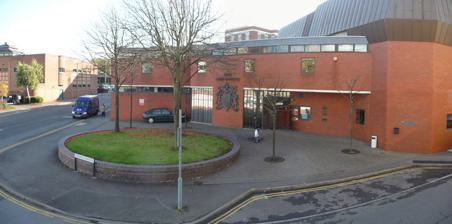
Building: Swindon Law Courts
Country: United Kingdom
Year built: 1985
Court building in Swindon, England Swindon Law Courts Swindon Law Courts Location Islington Street, Swindon Coordinates 51°33′40″N 1°46′55″W / 51.5612°N 1.7820°W / 51.5612; -1.7820 Built 1985 Architect Property Services Agency Architectural style(s) Modernist style Shown in Wiltshire Swindon Law Courts , also known as Swindon Combined Court Centre , is a Crown Court venue which deals with criminal cases, as well as a County Court venue, which deals with civil cases, in Islington Street, Swindon , England. History For much of the 19th century, petty session hearings in Swindon were held in the Goddard Arms on the High Street, then, after it opened in the mid-1850s, in the Old Town Hall , and then, after it opened in 1891, in the New Town Hall . The lack of dedicated judicial facilities was temporarily resolved when the new Courts of Justice (now referred to as Swindon Magistrates' Court), designed by the borough architect, were opened in Princes Street on 21 April 1965. However, as the number of court cases in Swindon grew, it became necessary to commission dedicated facilities for both Crown Court hearings, which require courtrooms suitable for trial by jury, and for County Court hearings. The site selected, on the west side of Islington Street, had previously been occupied by a row of terraced houses. The new building was designed by the Property Services Agency in the Modernist style , built in red brick at a cost of £2.4 million, and was opened in 1985. The design involved an asymmetrical main frontage at the corner of Islington Street and Gordon Gardens. The corner of the building was recessed to create pedestrian access to the building and space for a flower bed and trees, and involved a section which was canted across the central part of the recess. There was a blind wall in the central bay to which a Royal coat of arms was fixed. The bays on either side of the central bay were glazed at ground floor level, with the glazed bay to the right forming the main entrance. The building was fenestrated by two square casement windows to the right of the entrance and by four square casement windows on the first floor. Internally, the building was laid out to accommodate seven courtrooms. Notable cases have included the trial and conviction of Damien Bendall, in June 2021, for arson, for which he received a suspended sentence. He went on to murder his partner, Terri Harris, and her three children, using a claw hammer. References